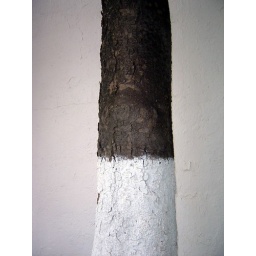
tree in white